Lock picking

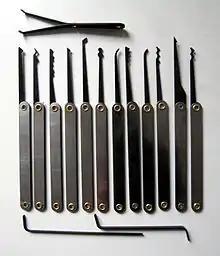
A set of lock picks and tension wrenches for pin/tumbler locks

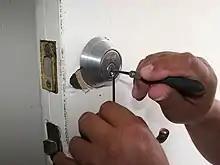
Picking while tensioning

Lock picking is the practice of unlocking a lock by manipulating the components of the lock device without the original key.